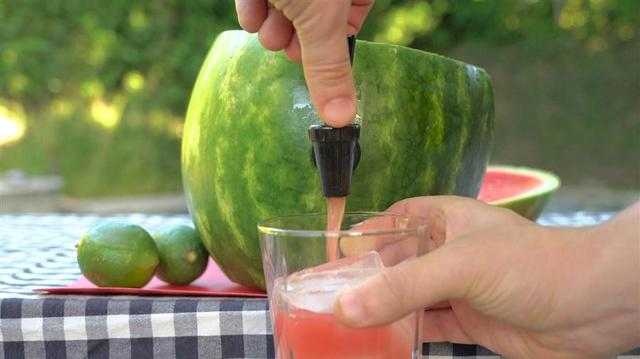
Label: Watermelon